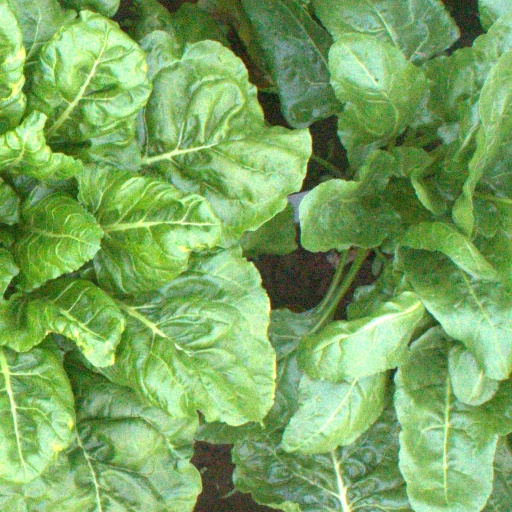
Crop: sugar beet